Partition (2007 film)

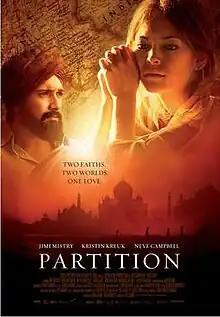
Poster for "Partition"

Partition is a 2007 English-language period film directed by Vic Sarin, written by Patricia Finn and Vic Sarin, and starring Jimi Mistry, Irrfan Khan and Kristin Kreuk. The film is set in 1947, based on the Partition of India and was partially shot in Kamloops, British Columbia, Canada.